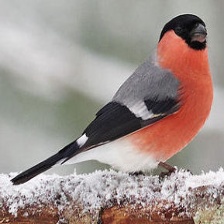
Species: EURASIAN BULLFINCH
Scientific name: PYRRHULA PYRRHULA